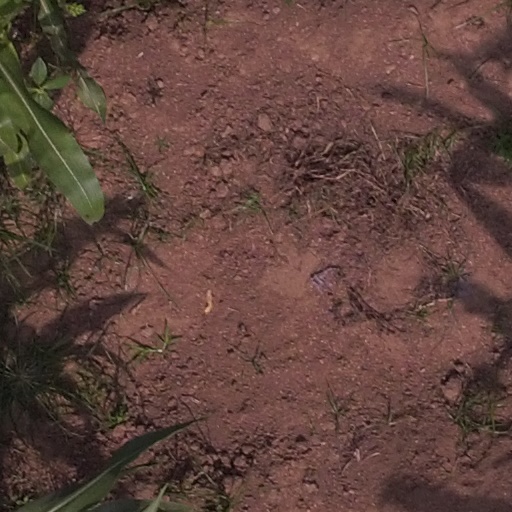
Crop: maize; corn